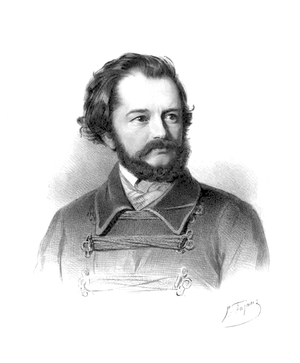
Ignacy Feliks Dobrzyński est un pianiste et compositeur polonais.